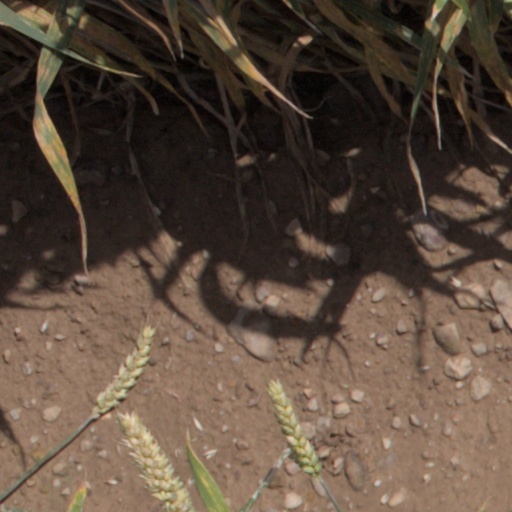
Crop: wheat